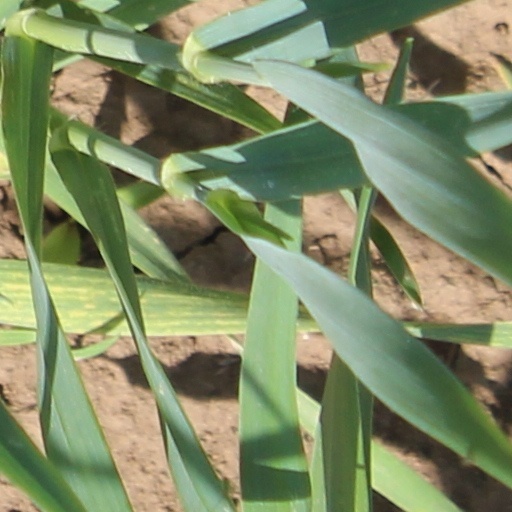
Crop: wheat